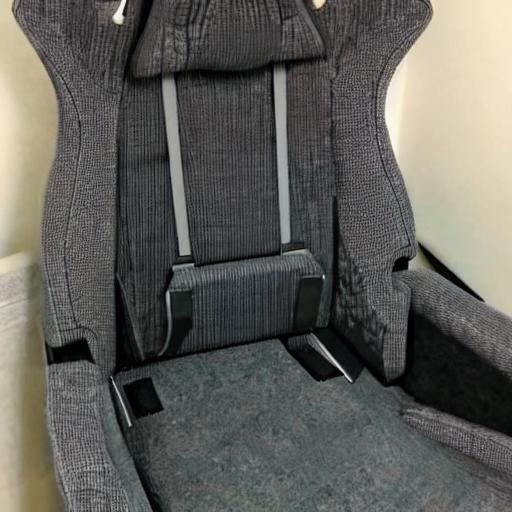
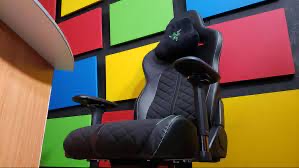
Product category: items_chair
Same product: no